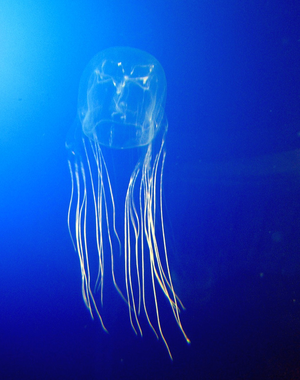
Les cnidaires constituent un groupe d'animaux aquatiques, possédant une symétrie radiale et des nématocystes. Cet embranchement regroupe notamment les anémones de mer, les méduses et les coraux.
Chirodropida est un ordre de cuboméduses.
Chironex est un genre de cnidaires cubozoaires, de la famille des Chirodropidae.
Chirodropidae est une famille de cnidaires cubozoaires.